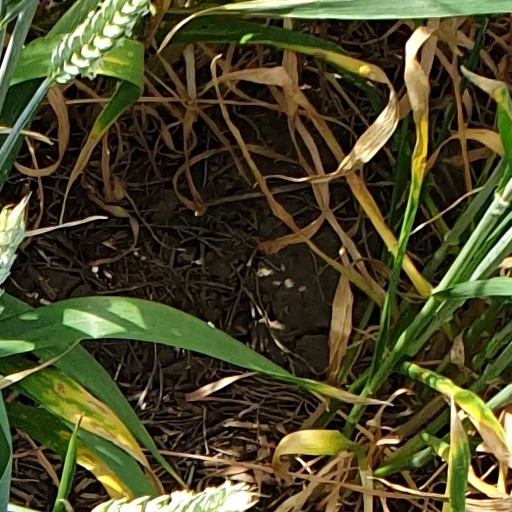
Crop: wheat